Ibrahim Salem

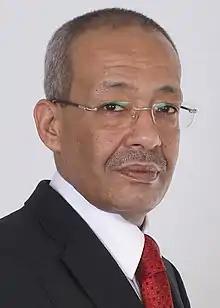

Ibrahim Salem is an architect and banknote collector residing in Dubai. He built a collection of more than 150,000 notes over 40 years with a specialisation in the notes of the Middle East, particularly the monetary history of Iraq during the Hashemite dynasty (1921–1958). He has been awarded the Al Hussein Medal of Merit, first class. His banknote collection is being sold through a series of auctions by Spink and Son in London which began in 2013.